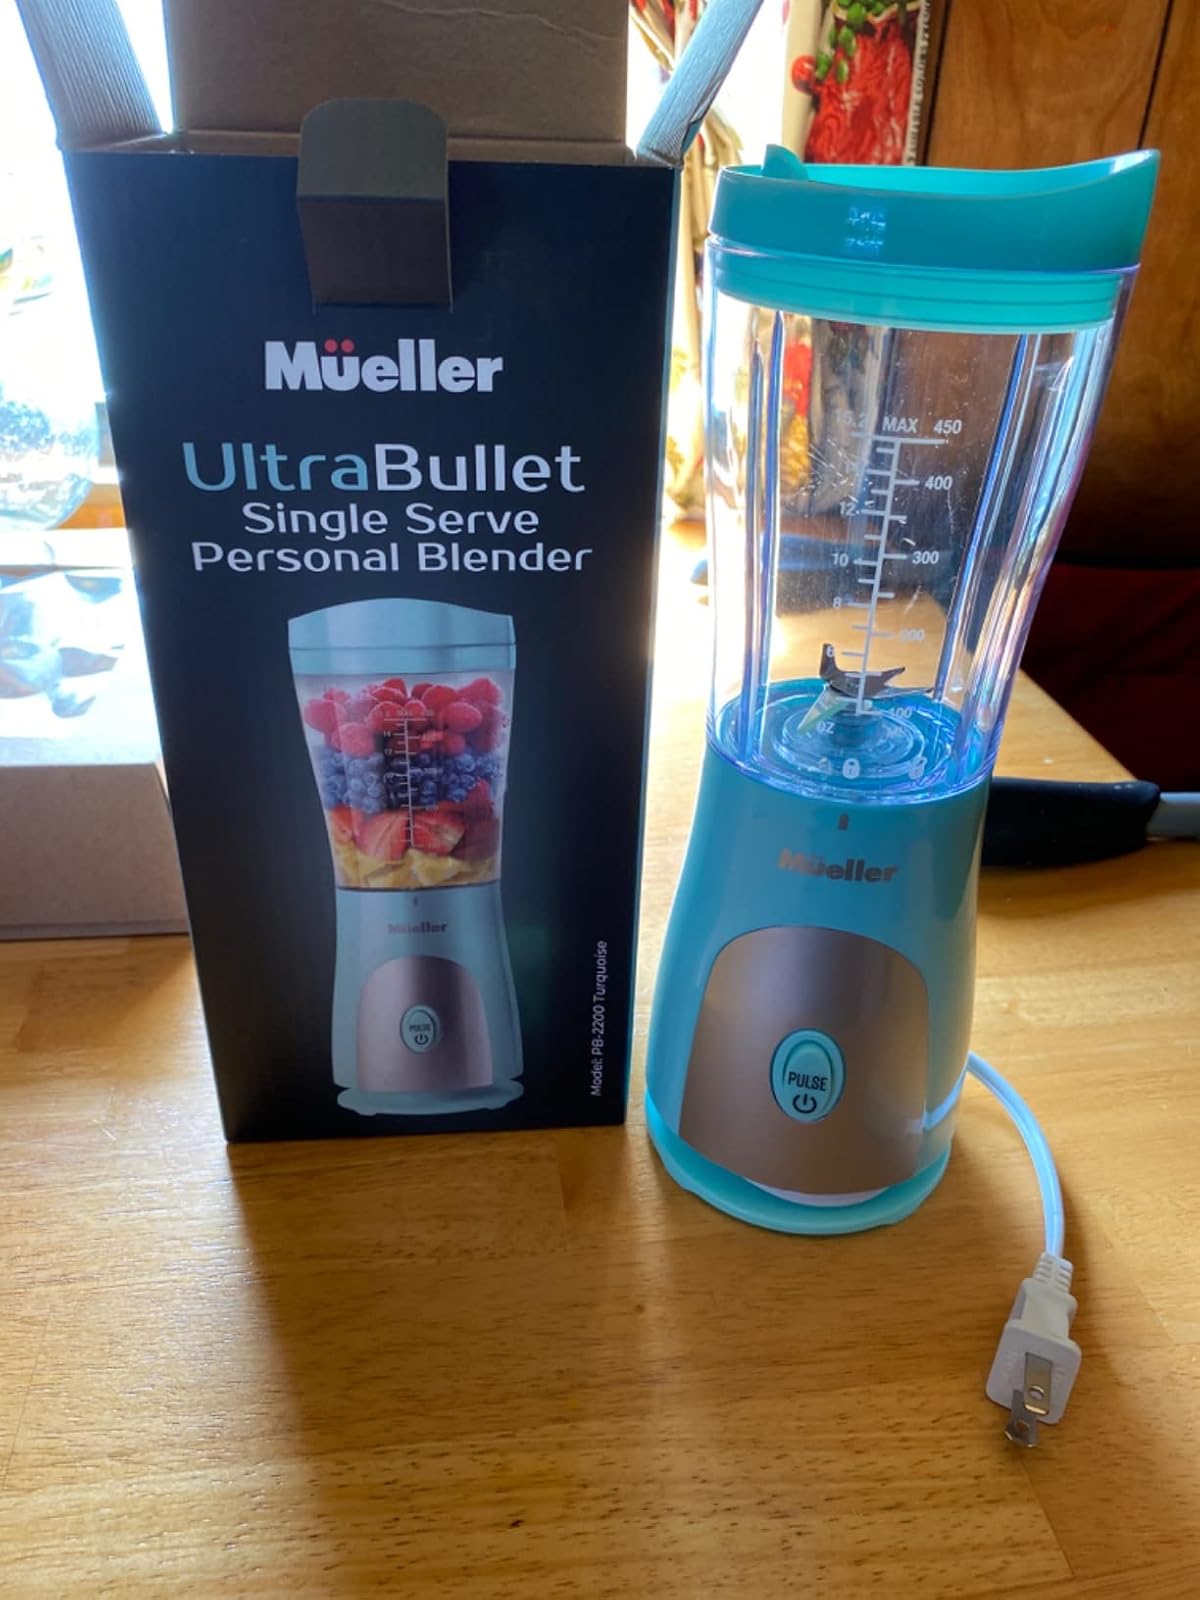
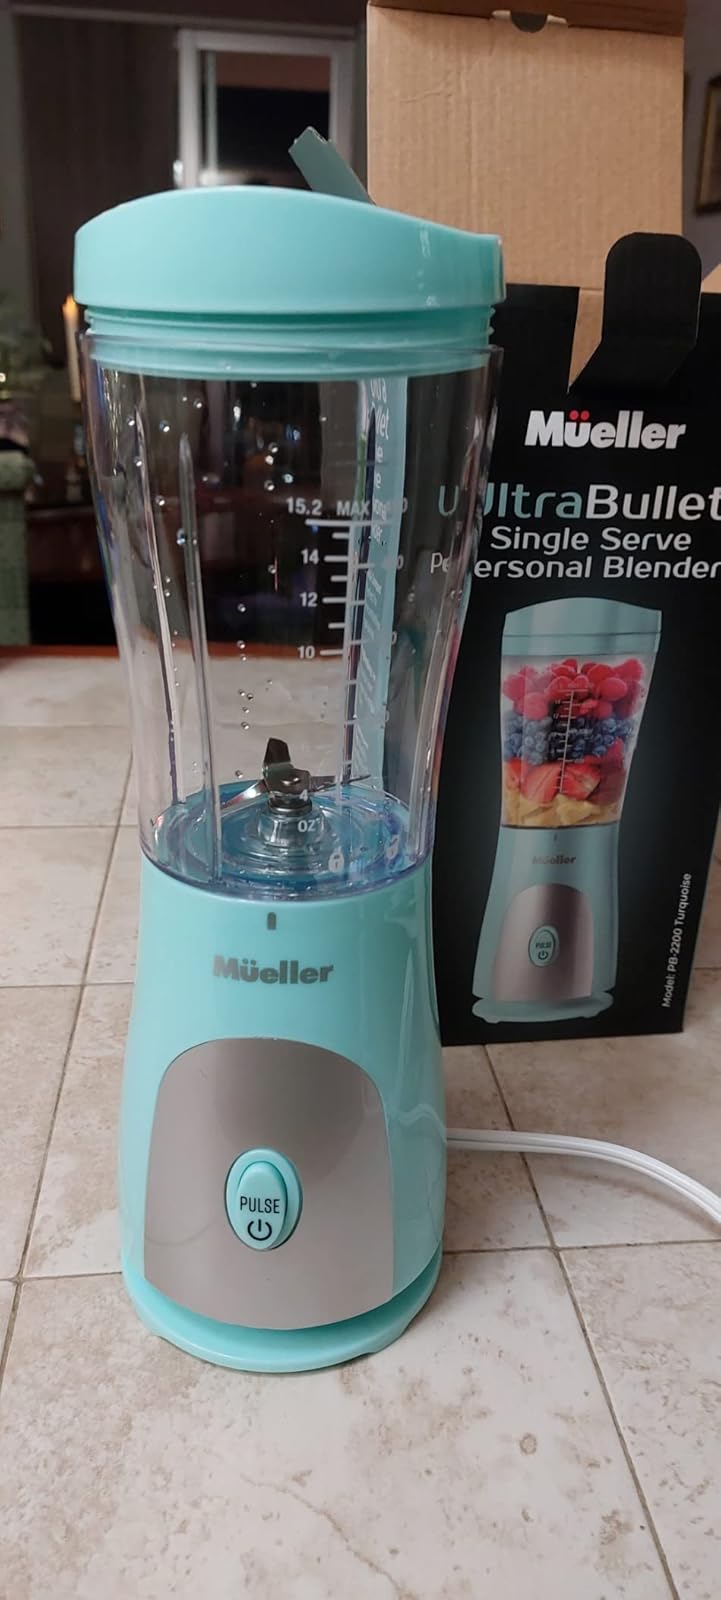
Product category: items_blender
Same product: yes